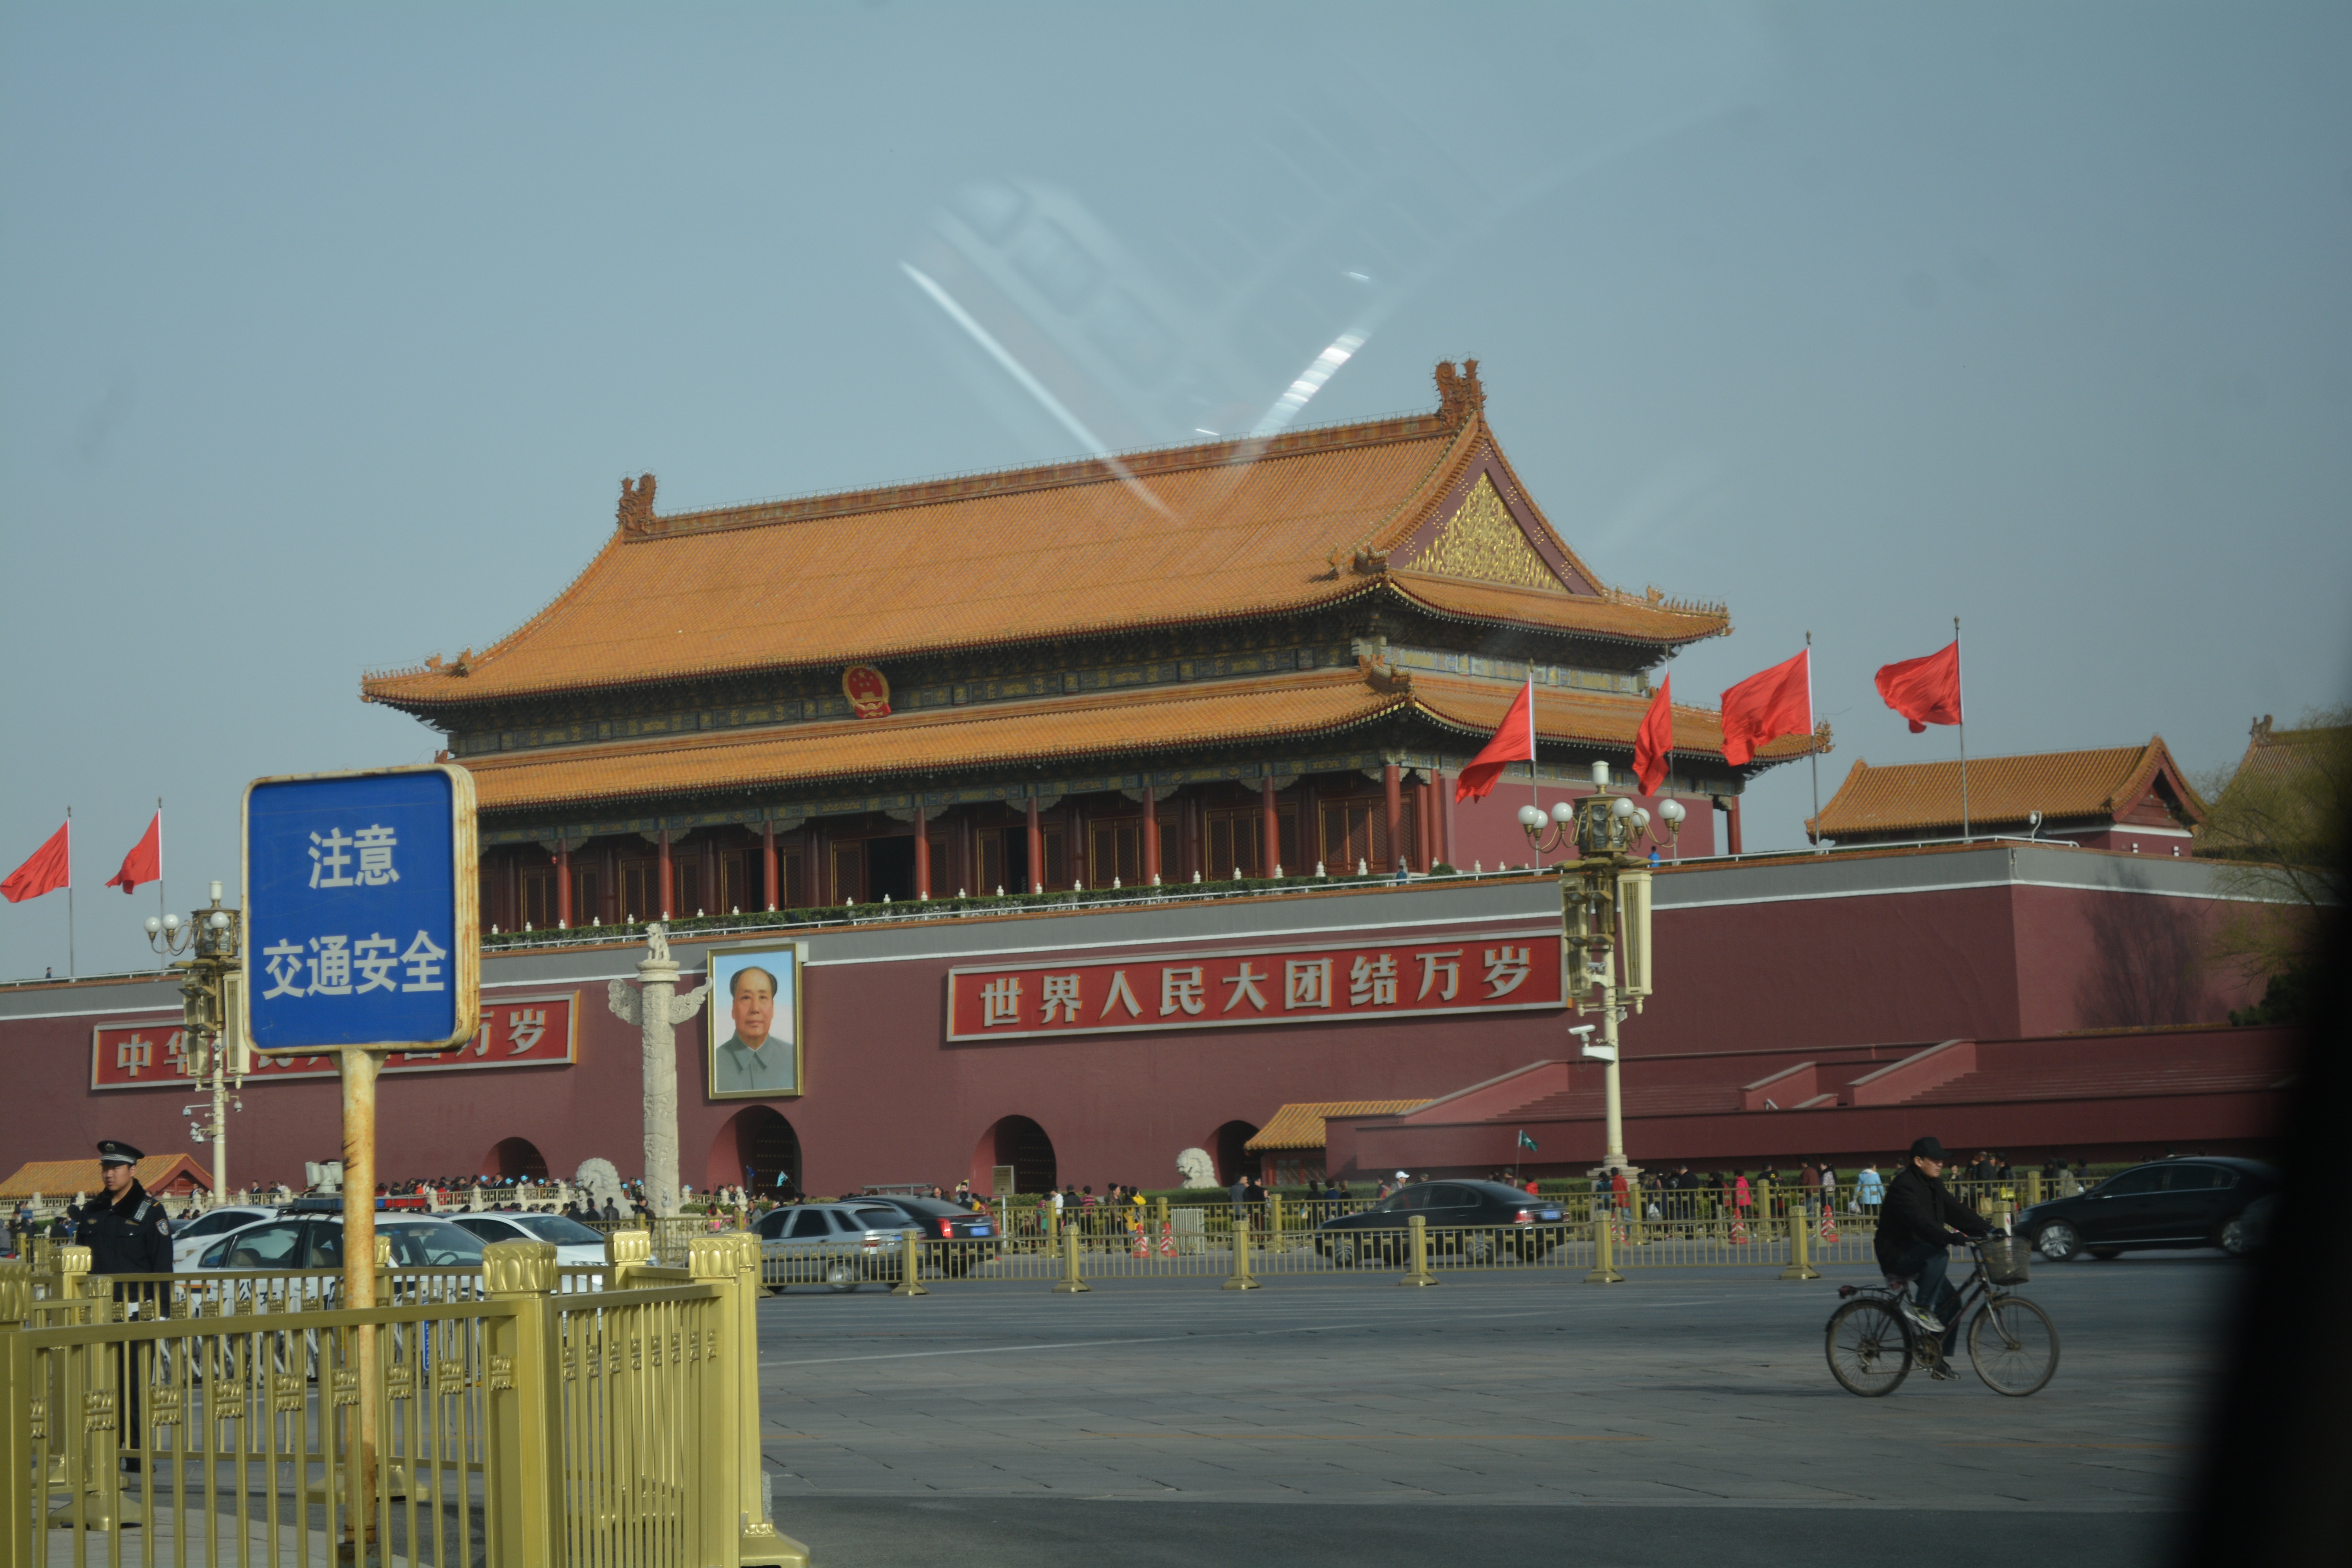
building, palace, tourism, place of worship, temple, shrine, shinto shrine